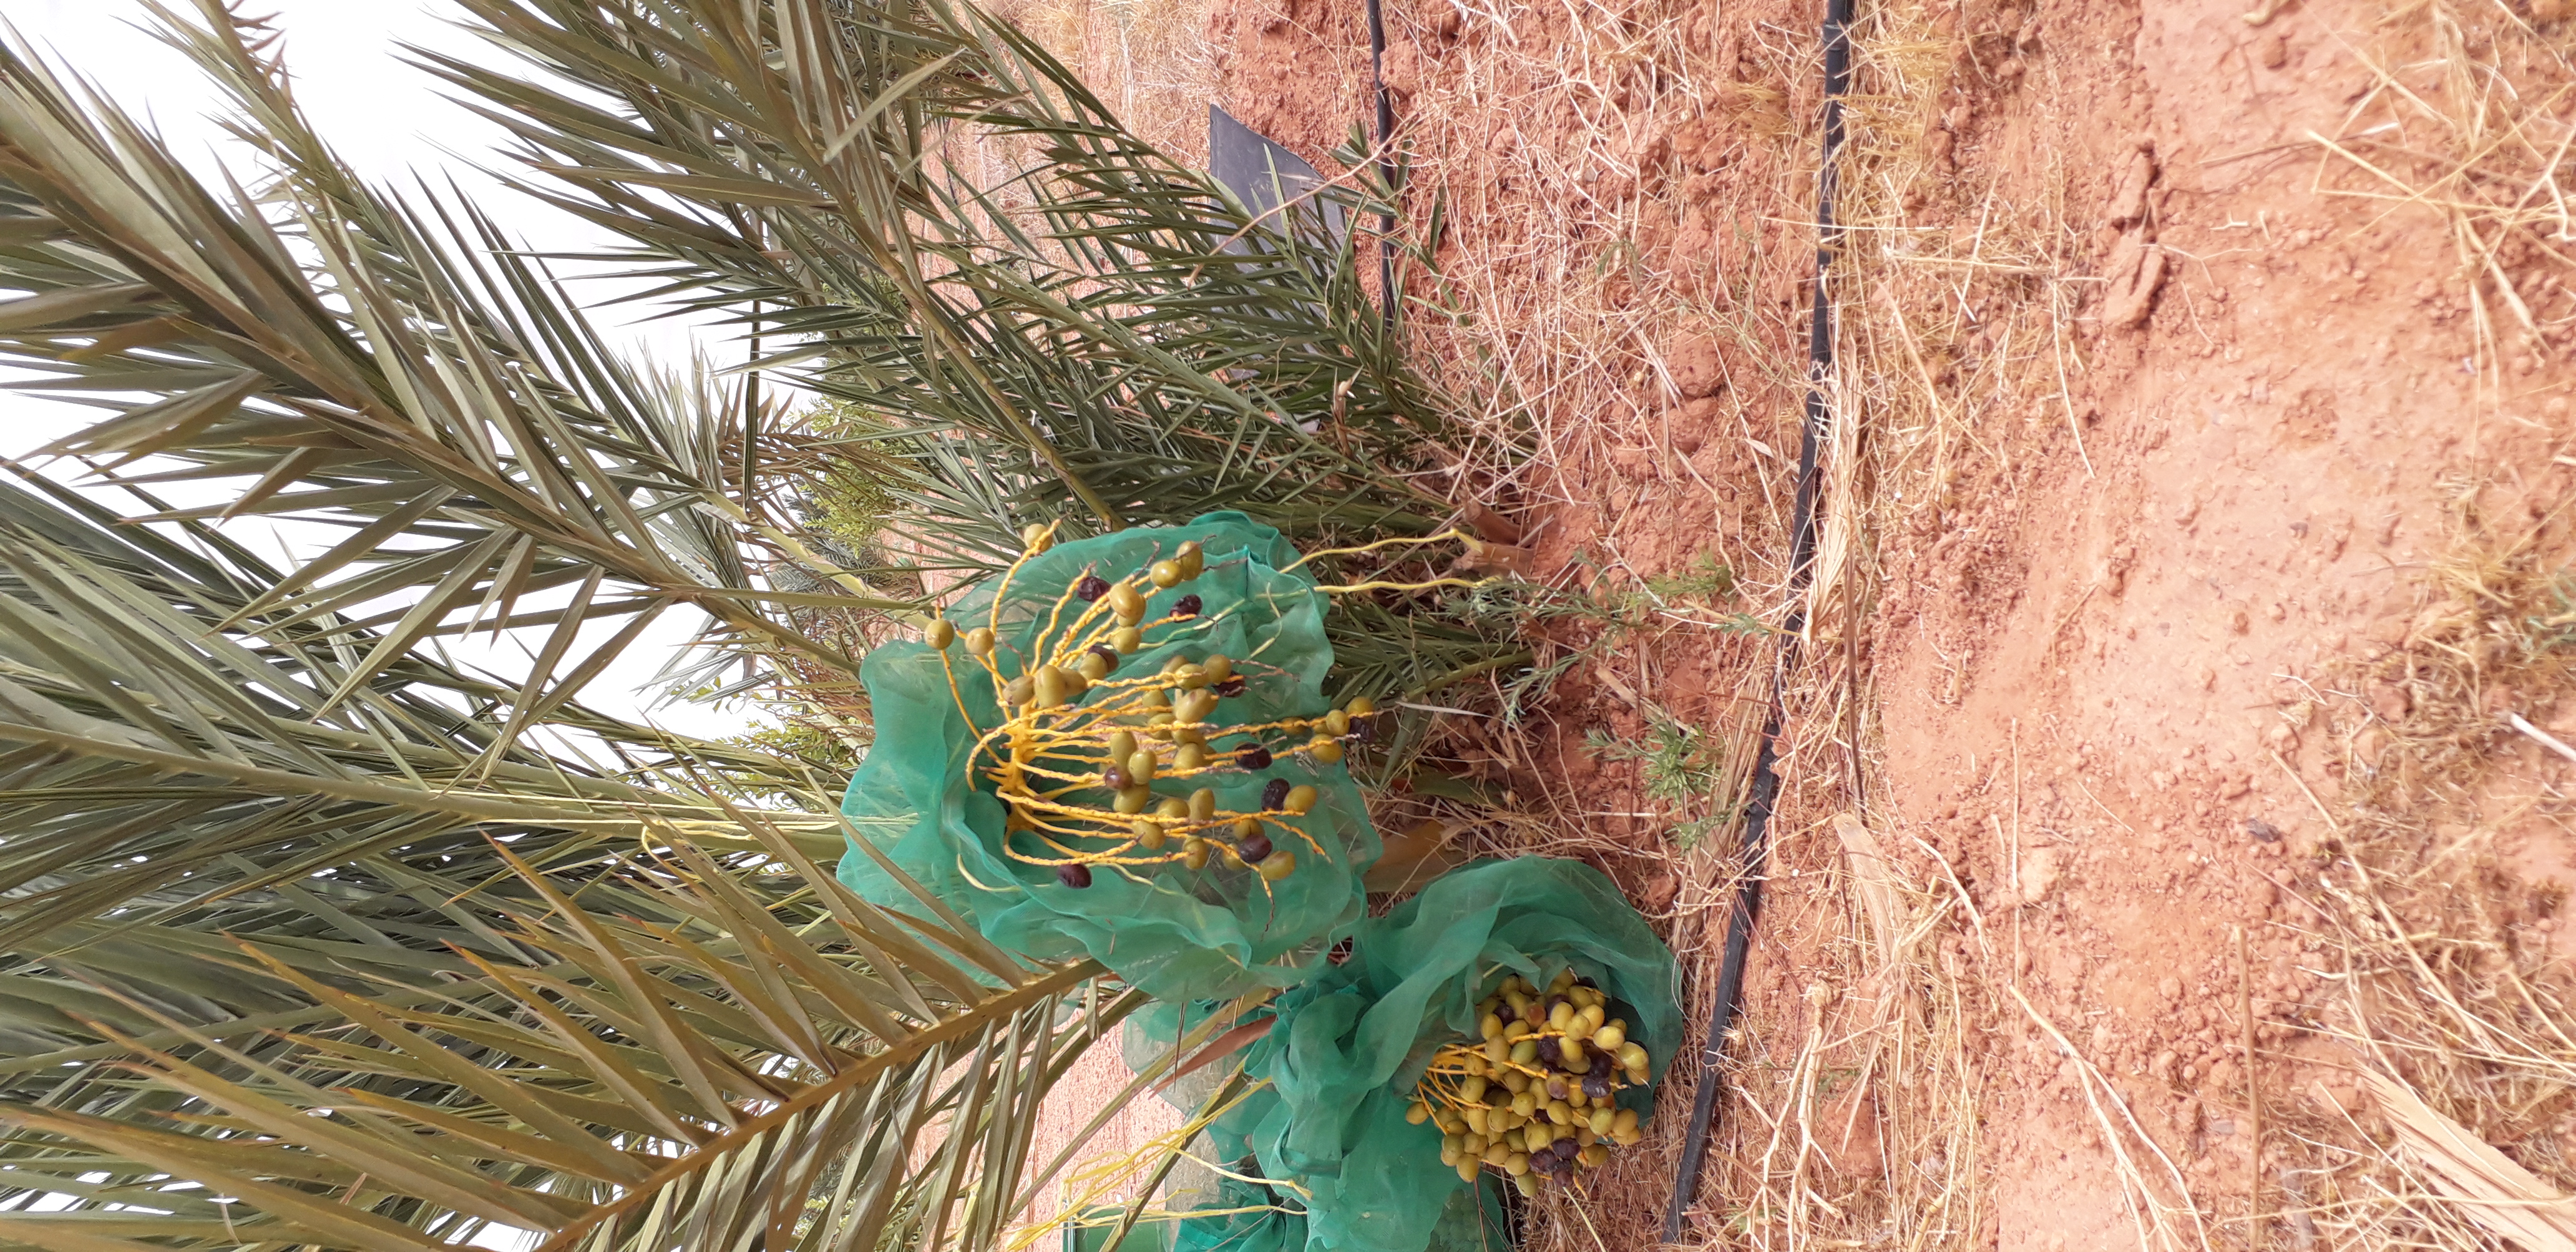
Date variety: kholt